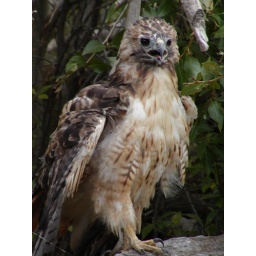
A juvenile red tail hawk that was sitting in a tree near where I was fishing one day